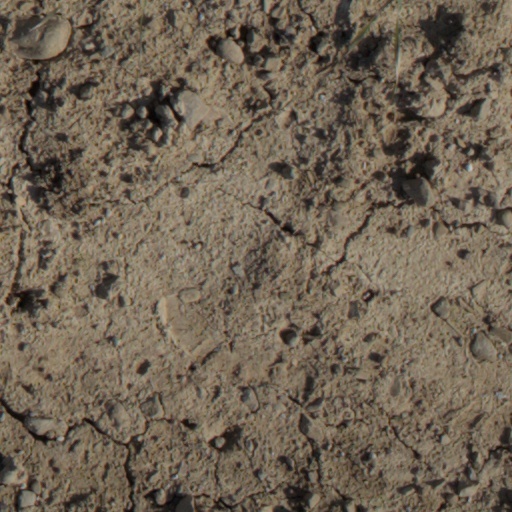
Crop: wheat